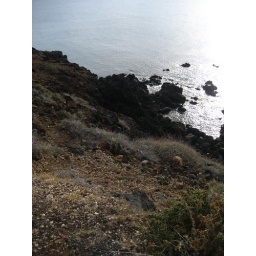
Red Beach is located near Ancient Akrotini and has high red cliffs and smooth, hand-sized pebbles submerged under clear water.